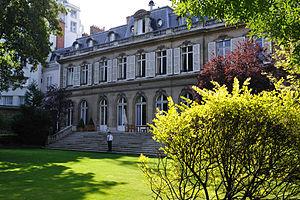
Hôtel de Beauvau, siège du ministère de l'Intérieur, place Beauvau, Paris, FrancePhoto prise à l'occasion des journées européennes du patrimoine 2010
Pierre Antoine, comte Dupont de l'Étang né le 4 juillet 1765 à Chabanais auj. en Charente, mort le 9 mars 1840 à Paris, est un général et homme politique français de la Révolution et de l’Empire, puis ministre et parlementaire sous la Restauration, il prend le nom de de l'Étang pour se distinguer de ses frères, le général-comte Dupont-Chaumont, et Mᵍʳ le baron Dupont de Poursat, évêque de Coutances. Sa nièce, Claire Grâce Dupont de Savignat, est la mère du président de la république Sadi Carnot.
La rue du Faubourg-Saint-Honoré est une voie du 8ᵉ arrondissement de Paris qui le traverse d'est en ouest, au travers des quartiers de la Madeleine et du Faubourg-du-Roule.
Gabriel Bouffet, né le 17 mars 1850 à Lille et mort le 8 janvier 1910 à Paris, est un haut fonctionnaire français.
L’hôtel de Beauvau est un hôtel particulier situé place Beauvau, à Paris. Il est le siège du ministère français de l'Intérieur depuis 1861 et se trouve à proximité du palais de l'Élysée.